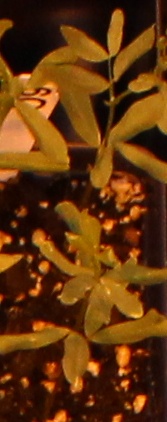
Label: Lentil